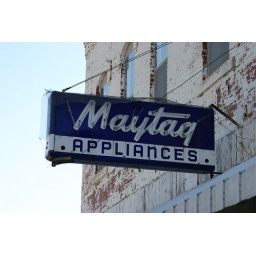
This old neon Maytag sign is on a building in downtown Moundridge Ks on Highway 81.